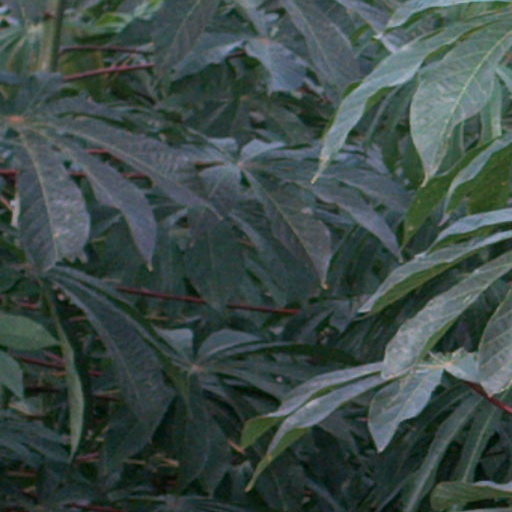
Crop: cassava